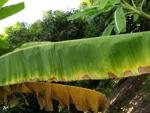
Label: xamthomonas